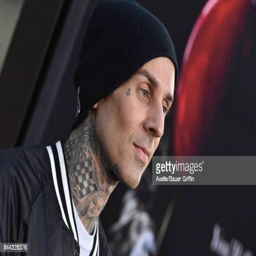
artist arrives at the premiere